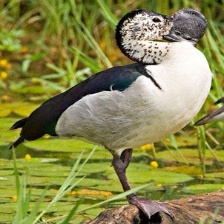
Species: KNOB BILLED DUCK
Scientific name: SARKIDIORNIS MELANOTOS
ImageNet parent category: drake